Stanley Colville

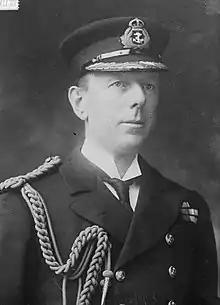
Admiral Sir Stanley Colville as a captain in 1905 or 1906

Admiral Sir Stanley Cecil James Colville, (21 February 1861 – 9 April 1939) was a senior Royal Navy officer.